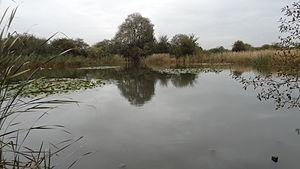
The Chase est une réserve naturelle située à Dagenham, à Londres. La majeure partie se trouve dans le quartier londonien de Barking et Dagenham, avec une petite partie à Havering. Il appartient aux arrondissements et est géré par le London Borough of Barking & Dagenham - Parks & Countryside Ranger Service. Les boroughs ont désigné les sections de leurs boroughs respectifs comme réserves naturelles locales. Le Chase, avec le parc voisin Eastbrookend Country Park, est également désigné site d'importance métropolitaine pour la conservation de la nature.